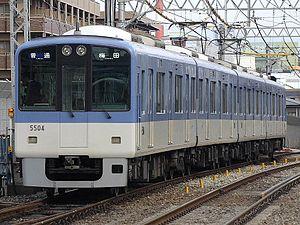
Hanshin Electric Railway Co., Ltd est une compagnie ferroviaire privée japonaise du groupe Hankyu Hanshin Holdings, Inc.. Elle relie les villes d'Ōsaka et Kōbe. Elle est également le propriétaire de l'équipe de baseball Hanshin Tigers.